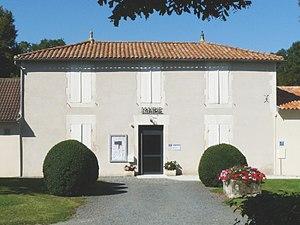
Mairie de St-Eugène, Charente-Maritime, France
Saint-Eugène est une commune du sud-ouest de la France, située dans le département de la Charente-Maritime.